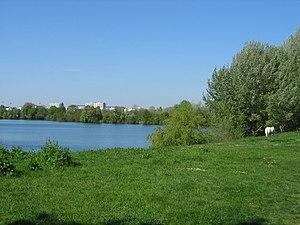
Base de plein air et de loisirs du Port-aux-Cerises
Située sur les communes de Draveil et Vigneux-sur-Seine, au Nord du département de l'Essonne, en bord de Seine, le Port aux Cerises est l'une des douze bases régionales de plein air et de loisirs d'Île-de-France.
Juvisy-sur-Orge est une commune française située sur les bords de la Seine à dix-neuf kilomètres au sud-est de Paris dans le département de l’Essonne en région Île-de-France. Elle fait partie du canton d'Athis-Mons et de la Métropole du Grand Paris.